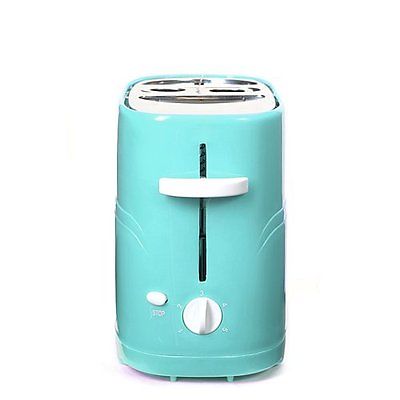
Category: toaster